Väinö Kunnas

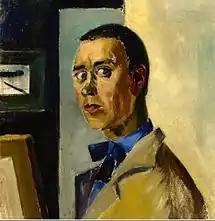
Self-portrait (1926)

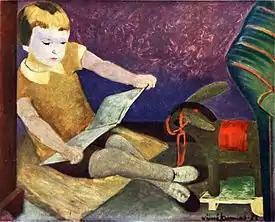
Kirsi's Fairy Tale Nook

Väinö Ilmari Kunnas (12 April 1896 in Vyborg – 10 February 1929 in Helsinki) was a Finnish Expressionist painter. During his brief career, he went from Expressionism to experiment with more abstract modern styles. His major works consist of portraits of cultural personalities and depictions of the urban environment.